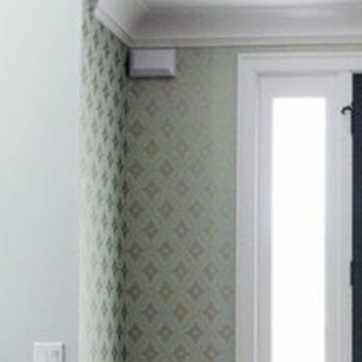
Material: wallpaper